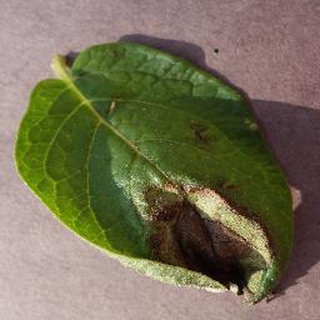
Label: potato_late_blight